Eagle-Picher

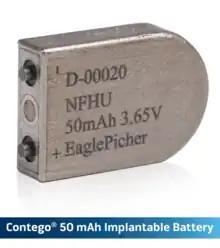
EaglePicher's medical grade implantable battery

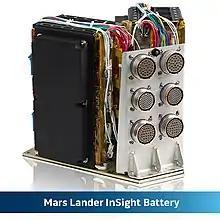
The battery that powered Mars Lander InSight that launched May 2018, designed and produced by EaglePicher Technologies

EaglePicher Technologies' history as a battery manufacturer dates back to 1922. The company became a battery supplier to the U.S. Government in the 1940s and was supplying silver-zinc batteries for missiles and rockets in the 1950s. During World War II, EaglePicher used diatomaceous earth and zinc to produce storage batteries for the US military. By 1947 they were among the first to adapt a purification system for germanium for commercial use in the transistor industry. The production of germanium, the first semiconducting material, was essential to the invention of the transistor and the development of solid state electronics. In 1953 EaglePicher sold its metallic products plant in Dallas to Murdock Lead Products.